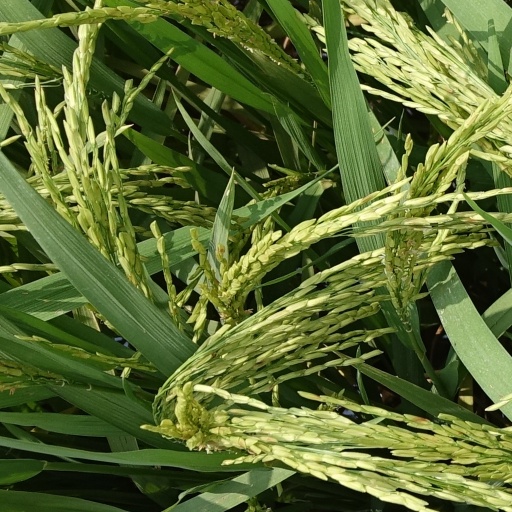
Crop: rice